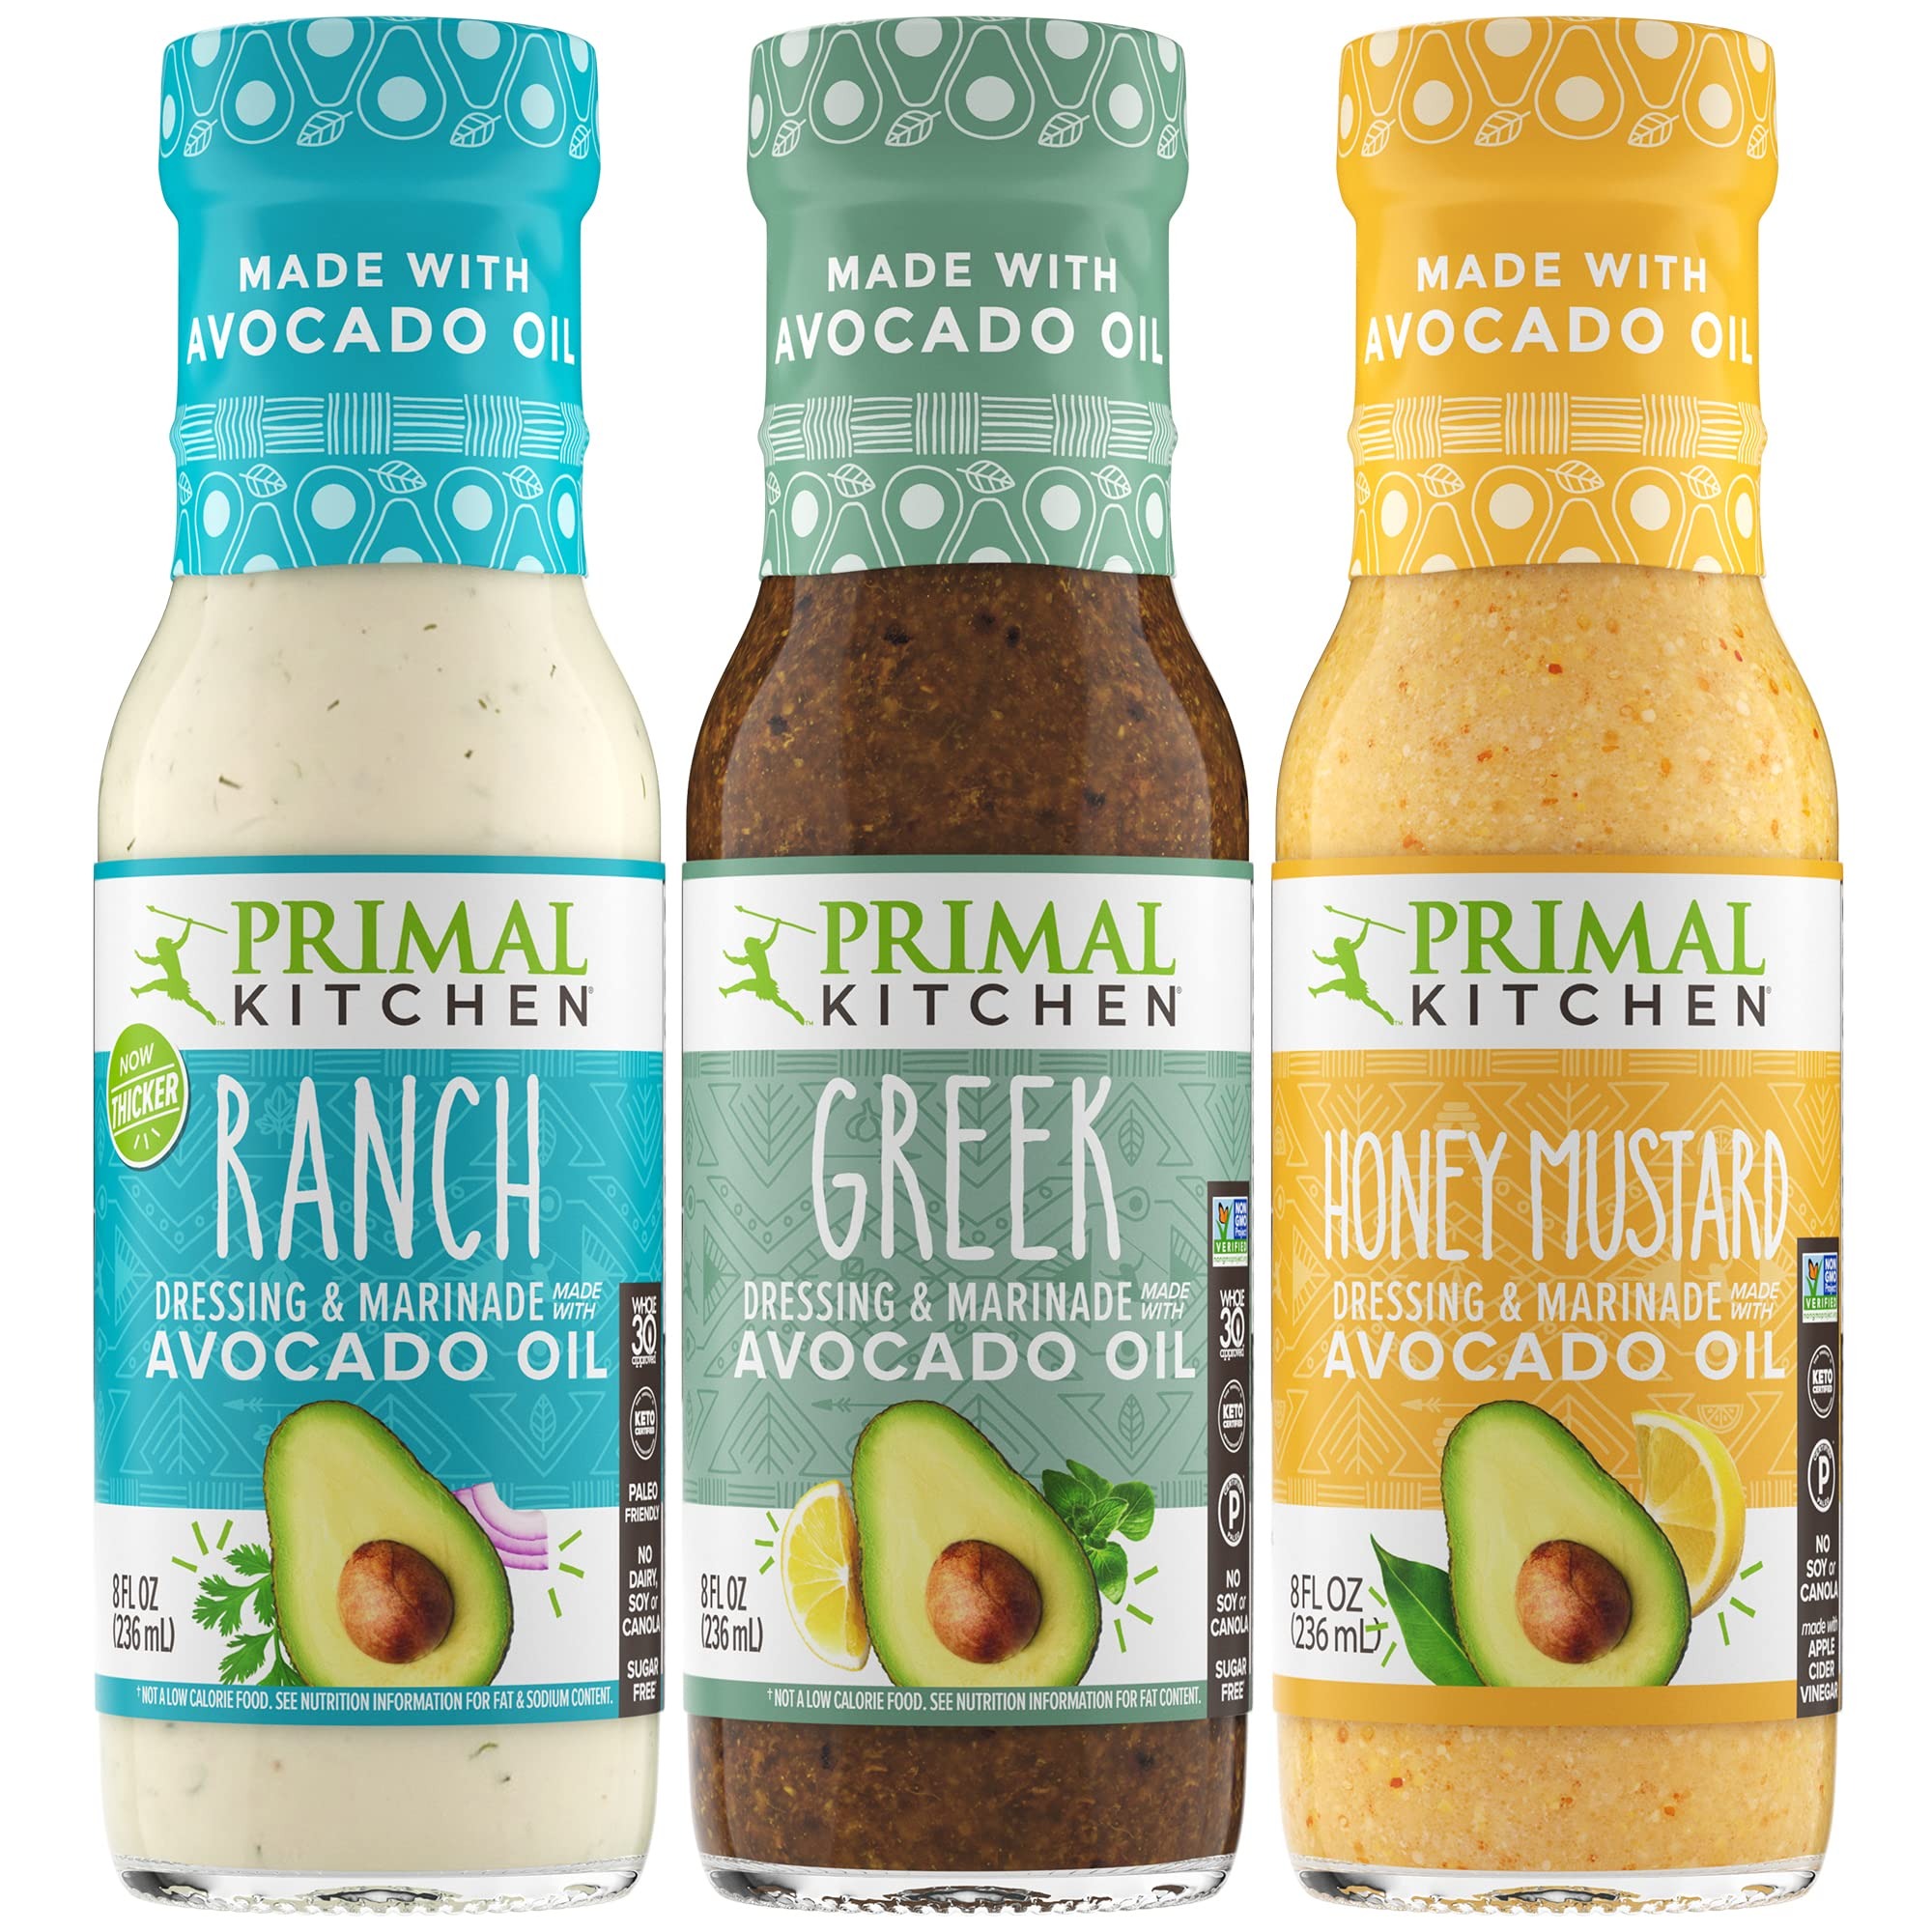
Item Name: Primal Kitchen Ranch, Greek, and Honey Mustard Salad Dressing & Marinade Variety Pack made with Avocado Oil
Bullet Point 1: Easy Salad Dressing Variety 3-Pack: This trio of Ranch Dressing, Honey Mustard Dressing, and zesty Greek Dressing is crafted with real, honest ingredients like avocado oil. Plus, these dressings double as a mouthwatering marinade for meats, a savory dip for veggie sticks, and a delightful dunk for chicken nuggets and fries.
Bullet Point 2: Honest Ingredients, Real Flavor: Our creamy, no-dairy salad dressings are made with high-quality, purposeful ingredients for undeniably delicious flavor. No cane sugar or corn syrup, no artificial sweeteners, and no nonsense!
Bullet Point 3: Fats We Love: We don't use soy or canola oils in our salad dressing. Our keto dressings & marinades are made with avocado oil, which has a neutral flavor and contains good fats from plant-based oil.
Bullet Point 4: Sizzle, Drizzle, Dress & Dunk: Our creamy Ranch Dressing makes a cool, herbaceous dip for fries and chicken nuggets, while chicken marinated in our Greek Dressing packs bold flavor into every bite, and our Honey Mustard dazzles basted on salmon or baked into casseroles.
Bullet Point 5: Ingredients with Integrity: Non-GMO Project Verified, Certified Gluten-Free, Certified Paleo and Paleo.
Product Description: The no-dairy Ranch Dressing that started it all teams up with sweet, tangy Honey Mustard and zesty Greek Dressing for a family-friendly trio that makes weeknight dinners and meal prep a snap! Made with real ingredients like avocado oil and without cane sugar or artificial sweeteners, these flavor-packed salad dressings also double as a mouthwatering marinade for meats and veggies. Drizzle Ranch on homemade pizza, marinate chicken or pork in Greek dressing, and tuck Honey Mustard into turkey wraps or serve it as a dipping sauce for chicken nuggets.
Value: 8.0
Unit: Ounce

Price: 21.99